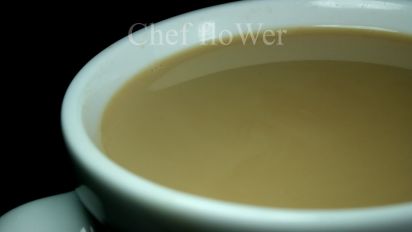
Dish: chai